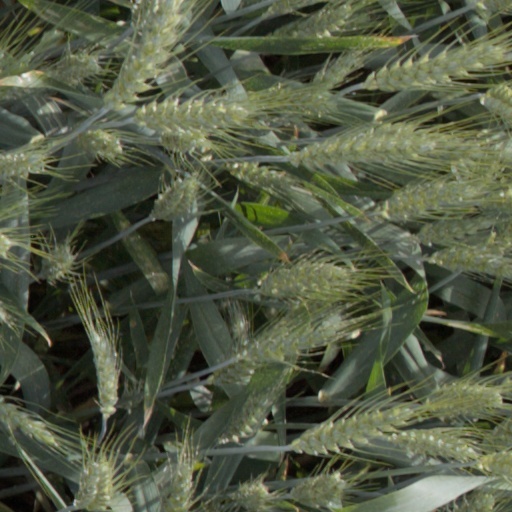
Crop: wheat